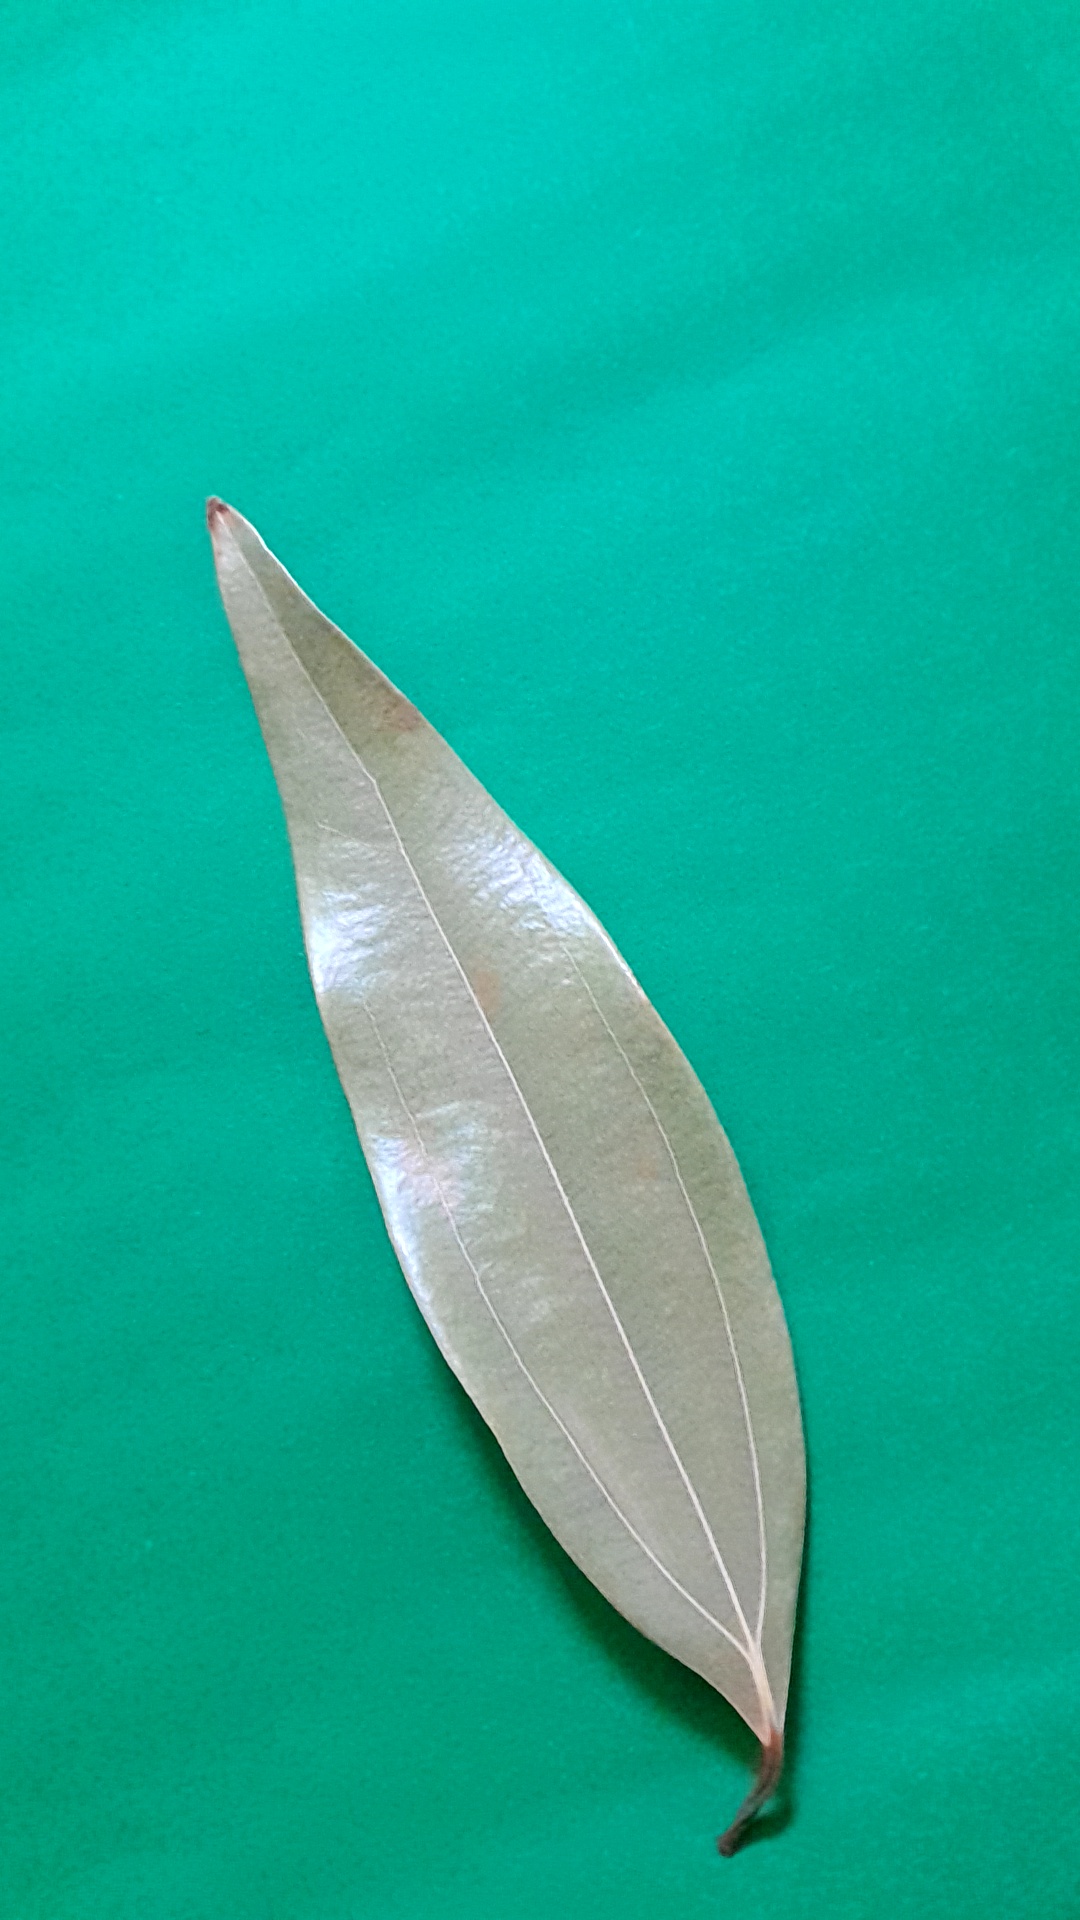
Label: Dry Leaf